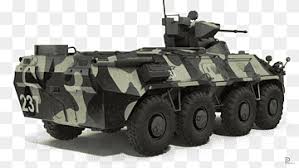
Label: BTR-60